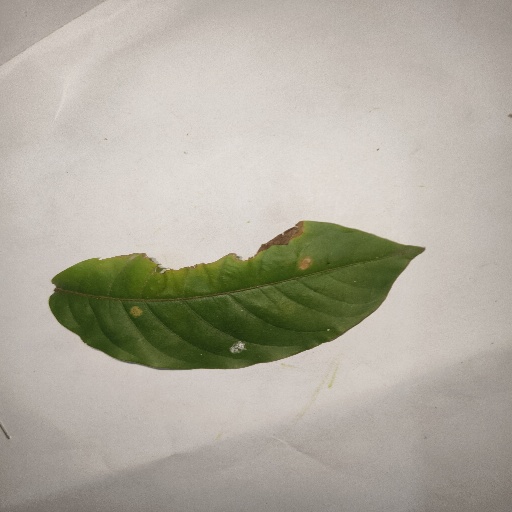
Species: HariTaki
Leaf condition: Bacterial Spot